Albanella (grape)

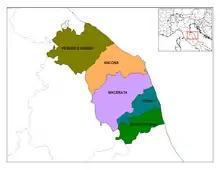
Today Albanella is almost exclusively grown in the northern province of Pesaro in the Marche region.

While once widely planted throughout the Marche, today Albanella is almost exclusively grown in the province of Pesaro where it is the main component in the white wines of the Colli Pesaresi DOC. Here the grape can be blended with Trebbiano, Verdicchio, Biancame, Pinot gris, Pinot noir, Riesling Italico, Chardonnay, Sauvignon blanc and Pinot blanc.